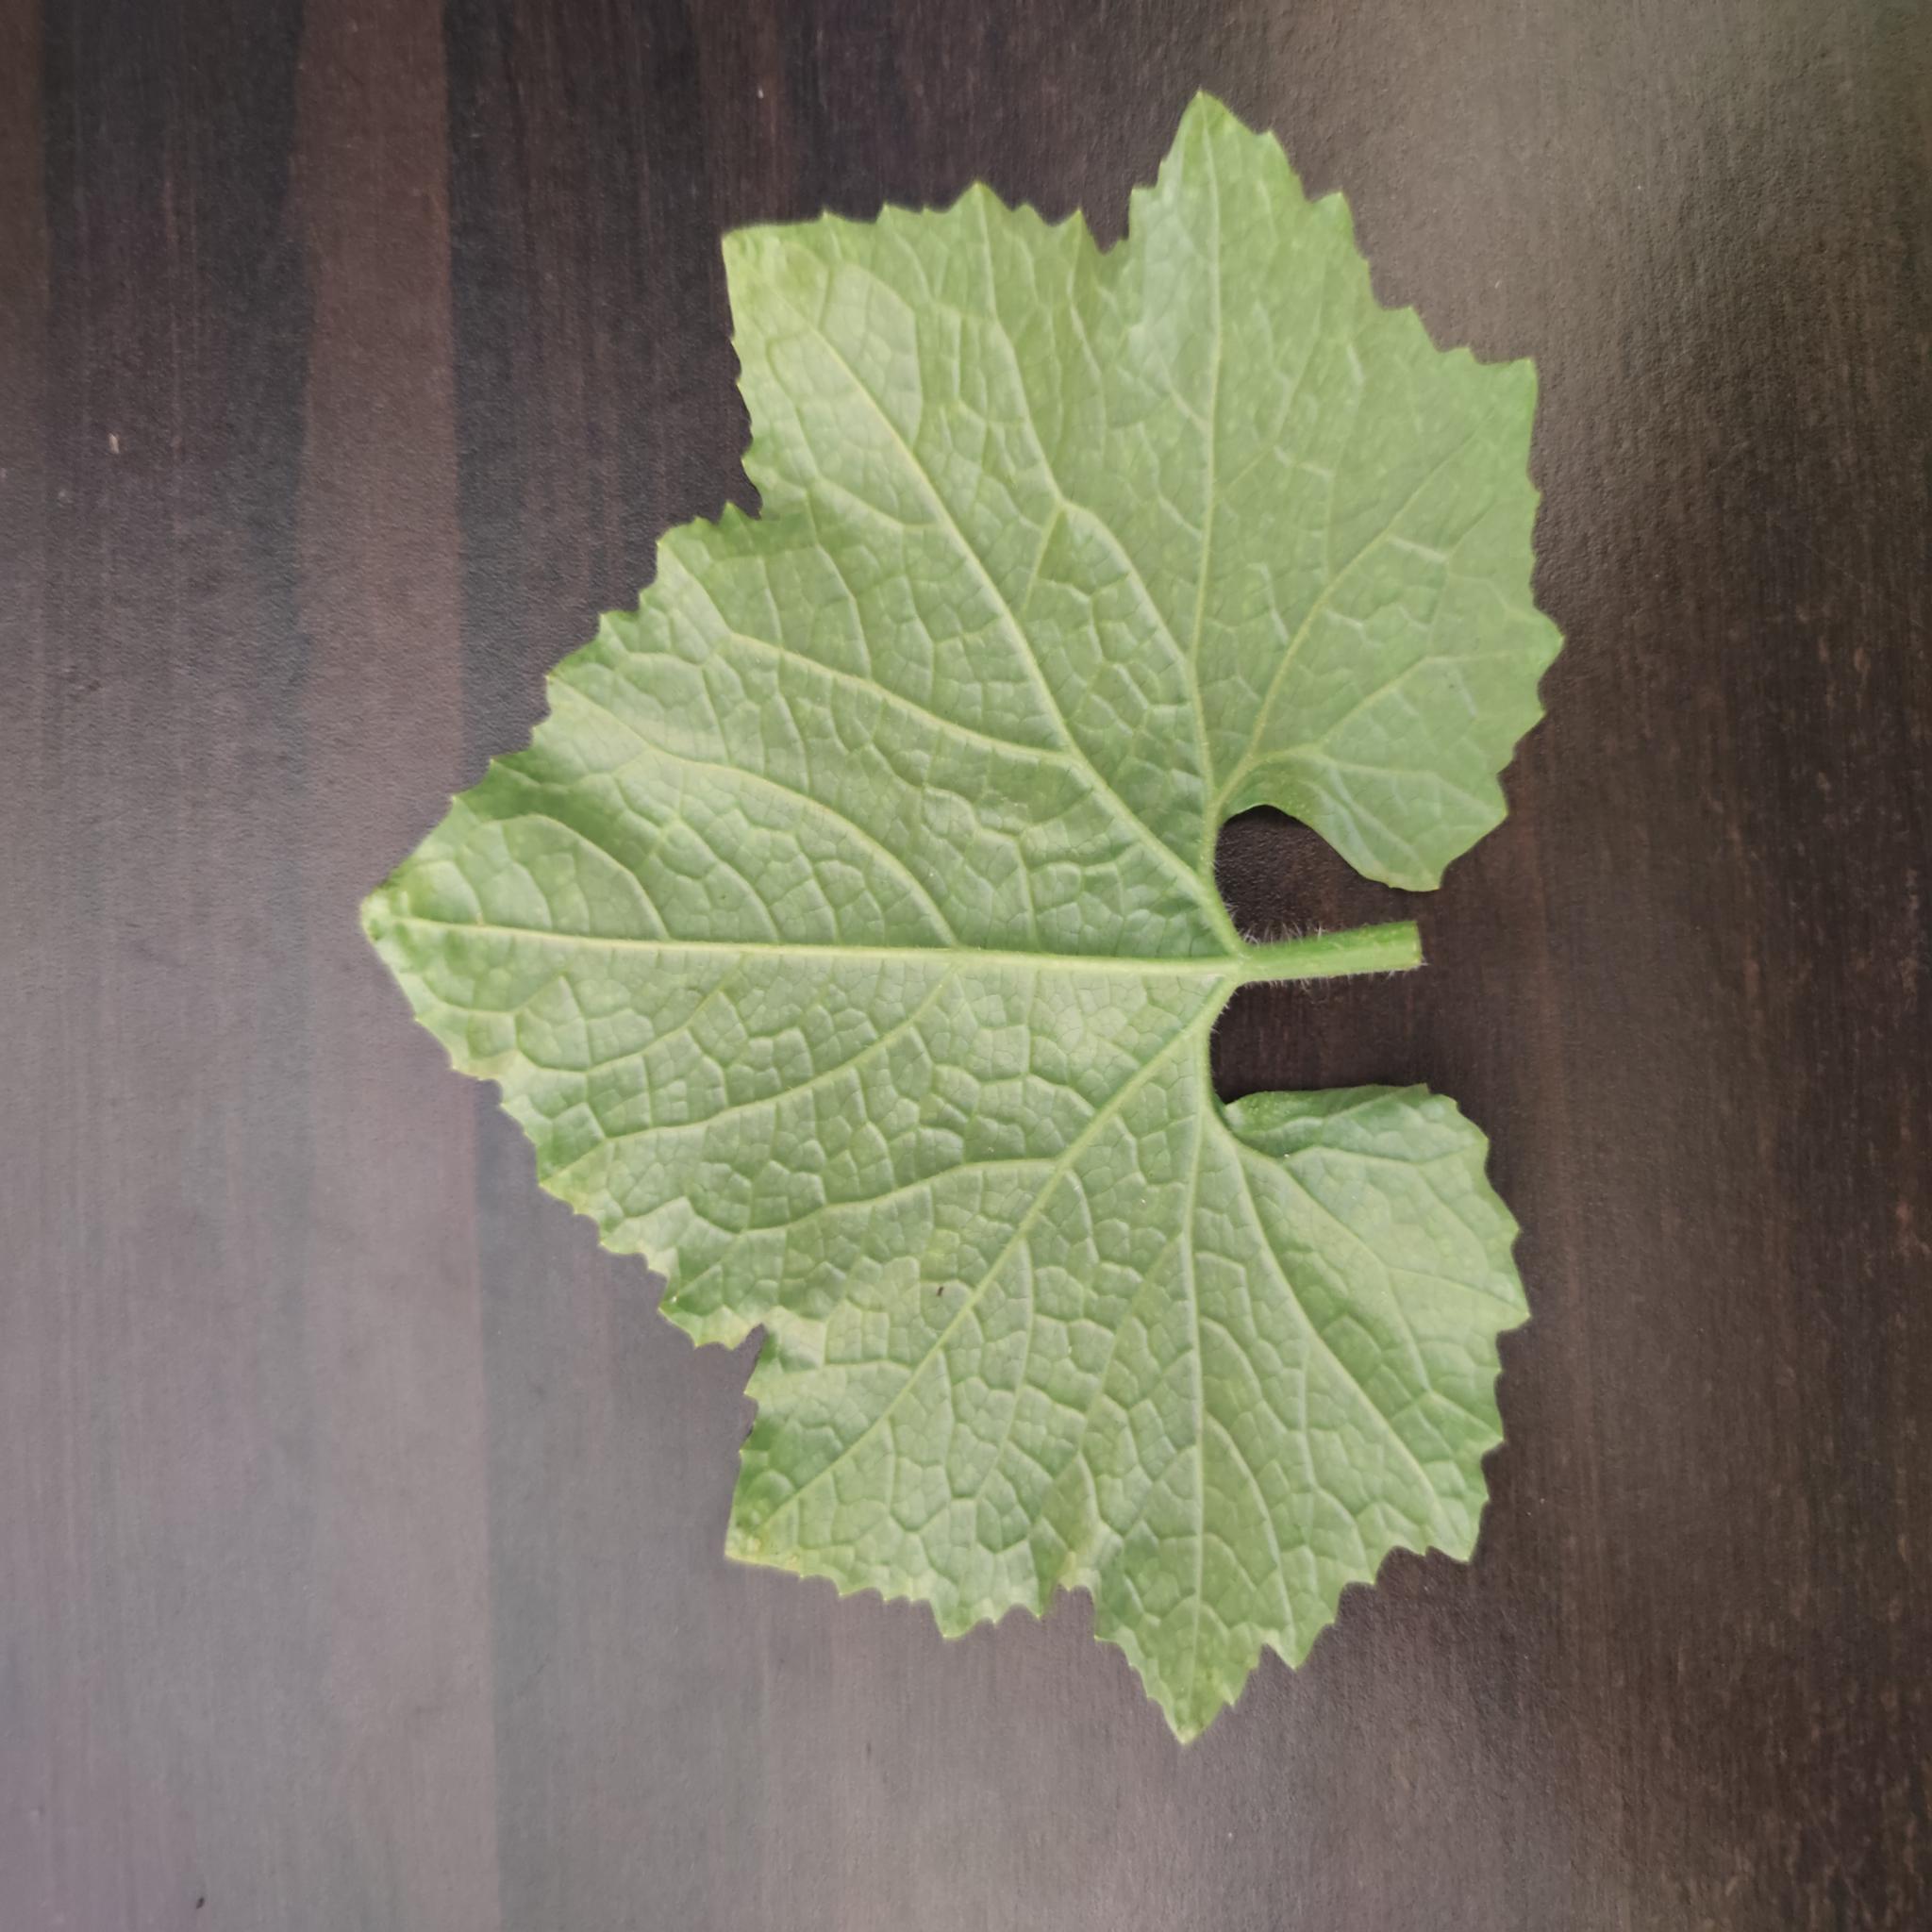
Label: Healthy